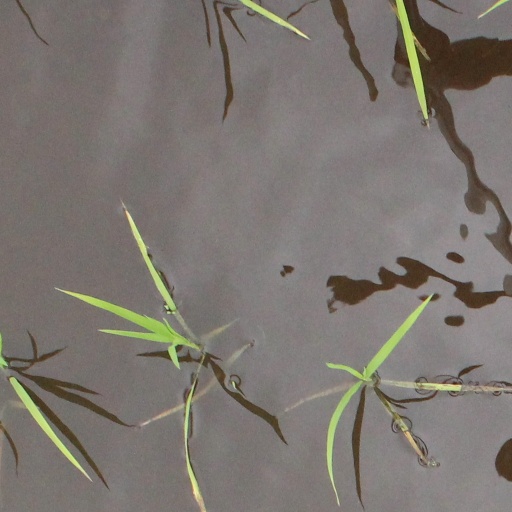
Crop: rice